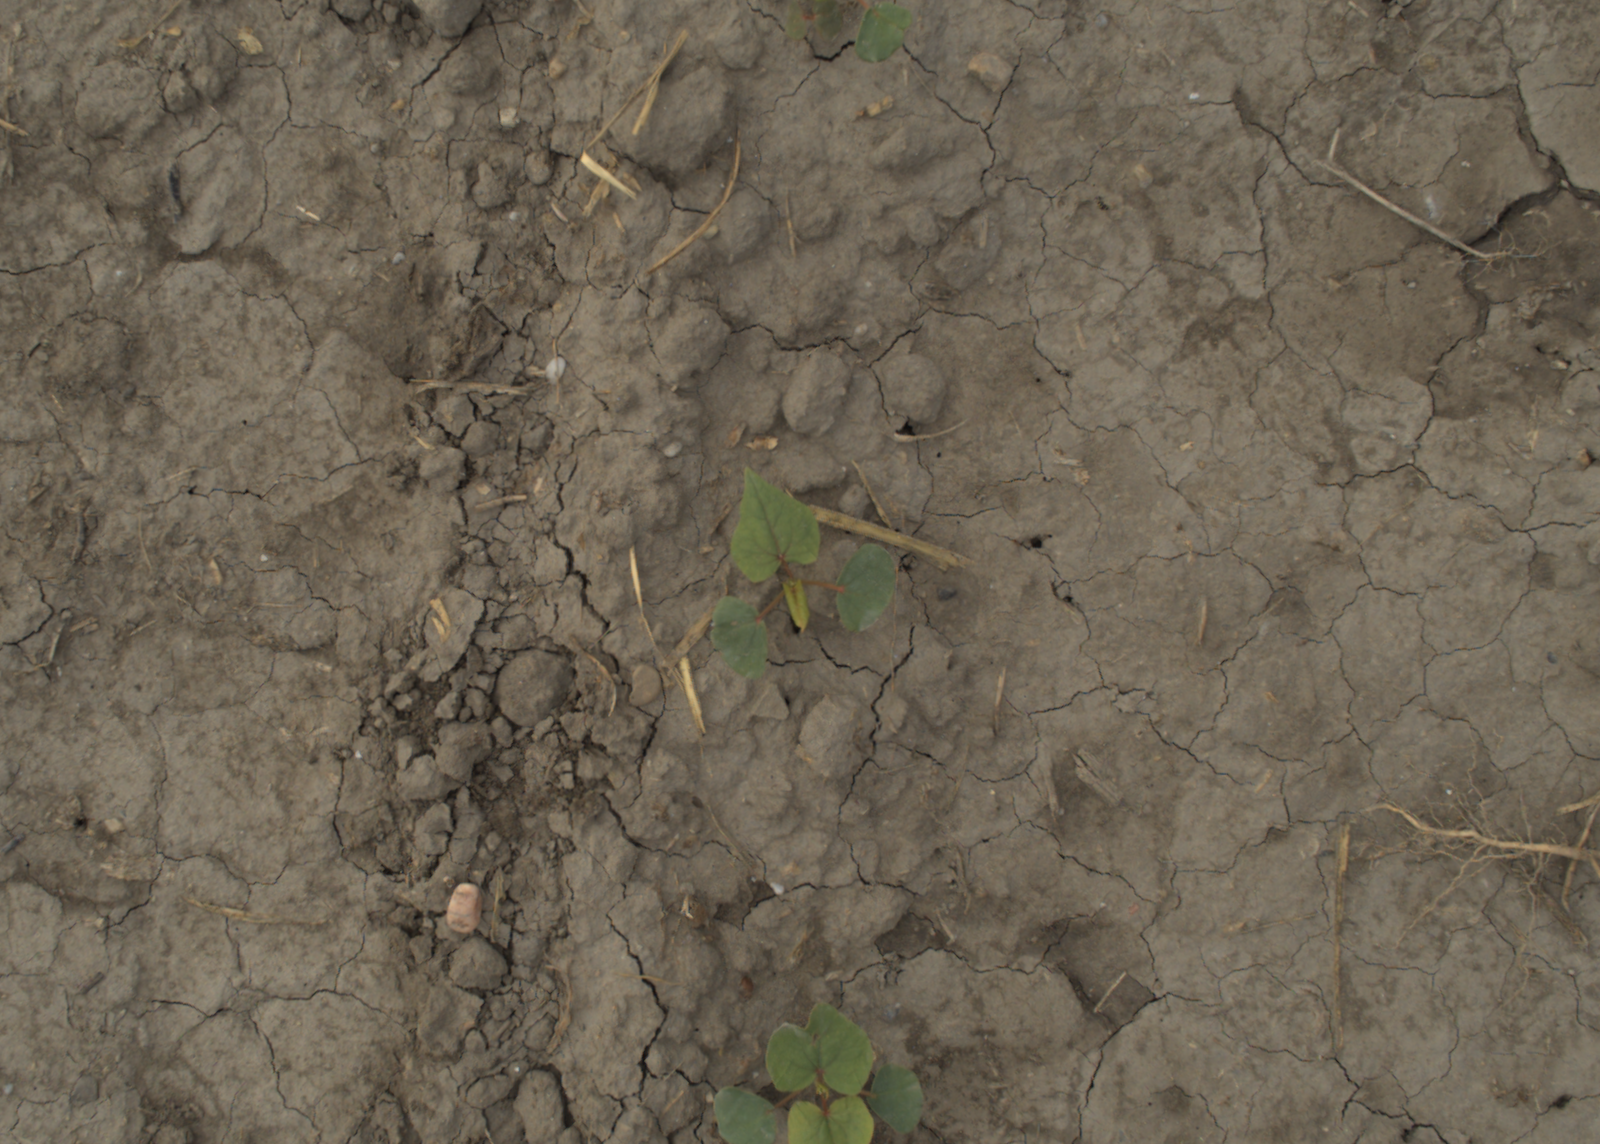
Capture date: 21.09.2021 11:00:26
Weather: mixed
Wind: light
Seeding date: 02.09.2021
Plant canopy height (mm): 962